Jan Żaryn

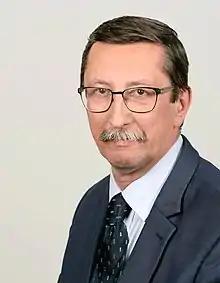
Jan Żaryn's official Senate portrait, 2015

Jan Krzysztof Żaryn (born 13 March 1958) is a Polish historian, professor and politician, who was a Senator in the Senate of Poland from 2015 to 2019.